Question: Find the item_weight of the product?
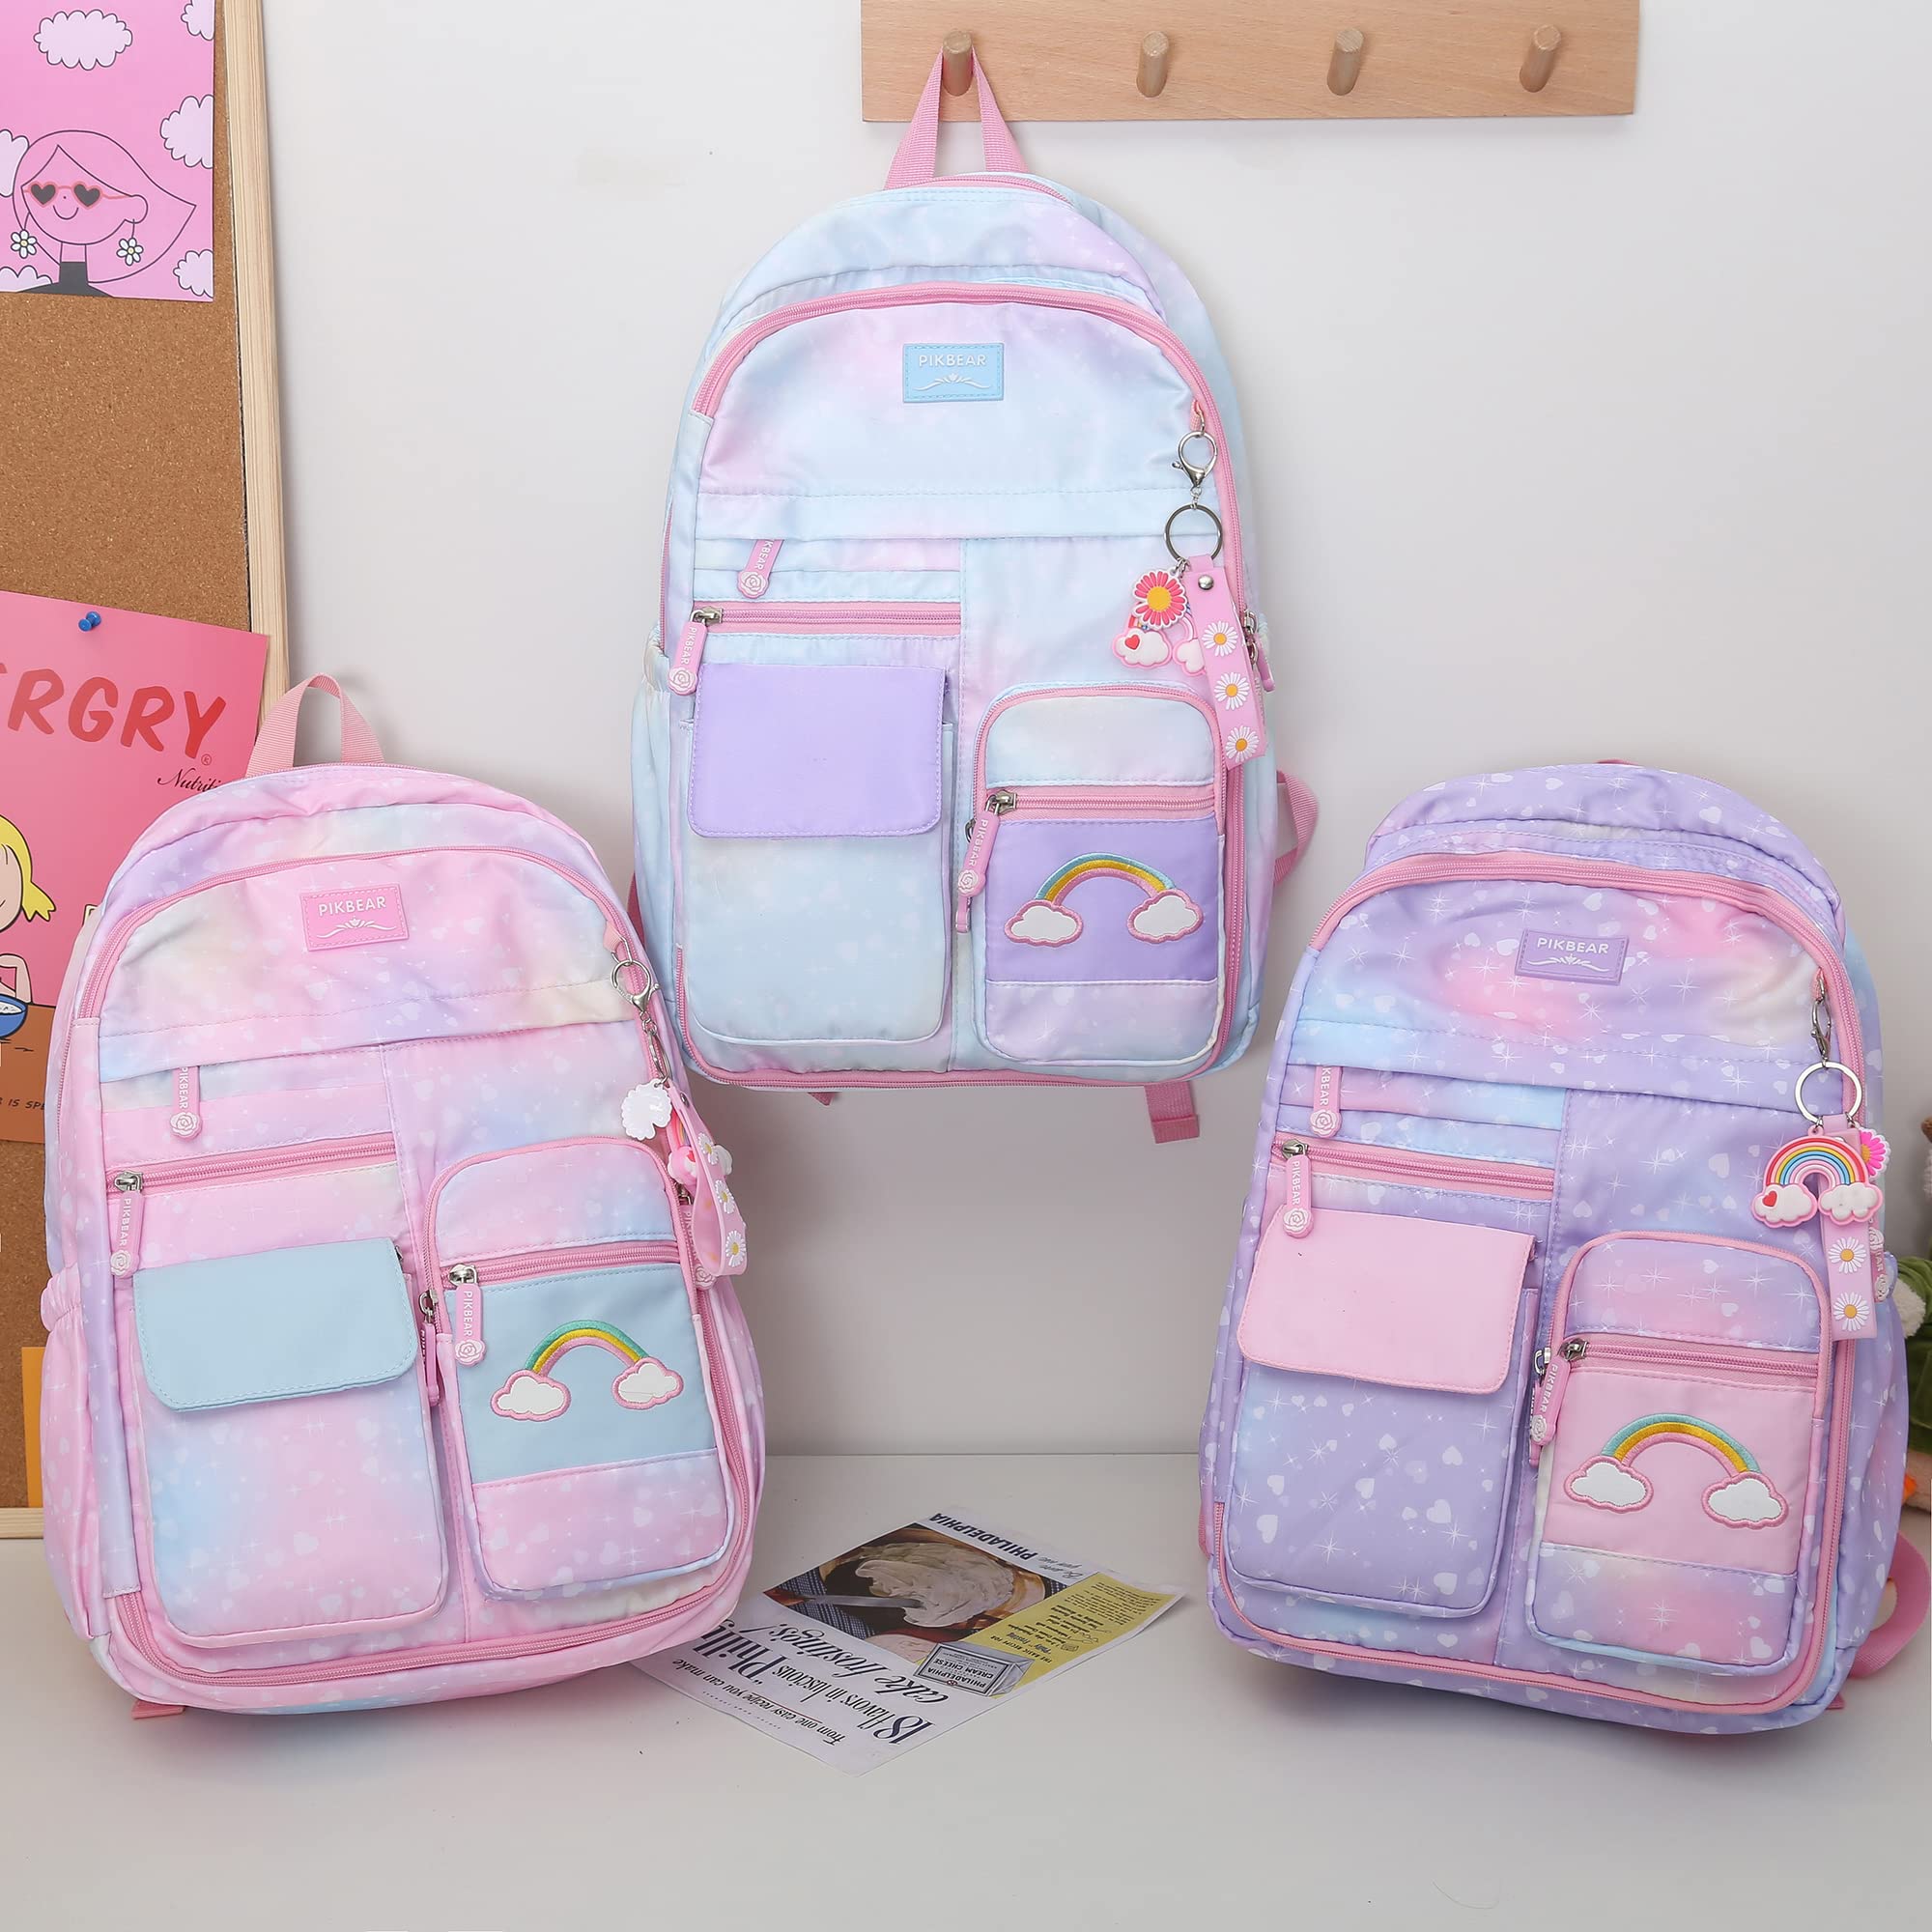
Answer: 18.0 pound